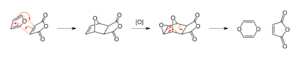
La 1,4-dioxine est un composé hétérocyclique de formule C₄H₄O₂. C'est aussi le nom générique des composés comportant ce type d'hétérocycle. Son caractère aromatique a été discuté, mais l'on considère aujourd'hui que ce composé est non-aromatique, bien qu'ayant 8 électrons π délocalisables.